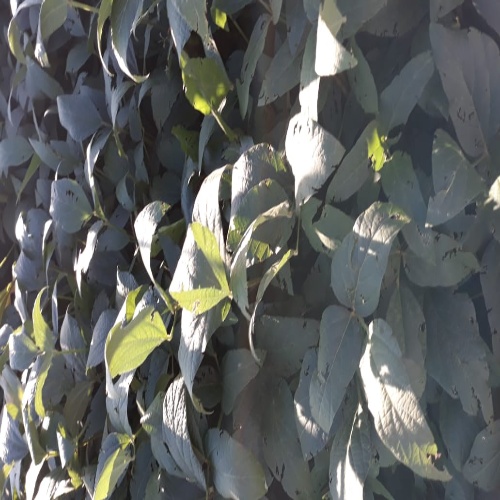
Label: Diabrotica_speciosa